SCR-54

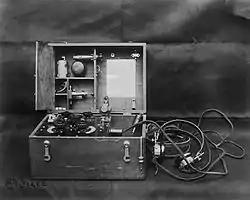
SCR-54 radio receiver

The SCR-54 was a tunable, portable crystal radio receiver used by the U.S. Army during World War I for fire control in conjunction with airplanes.